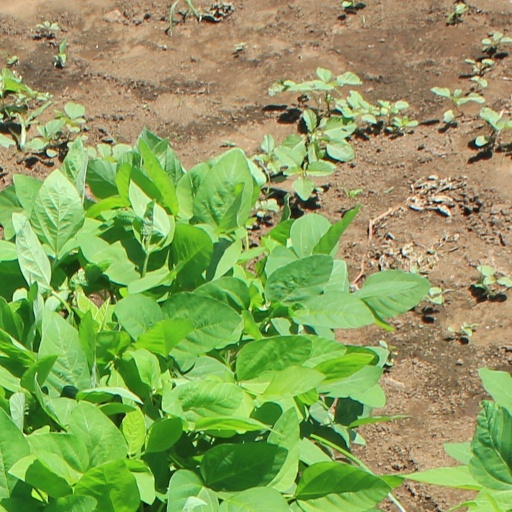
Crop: soybean